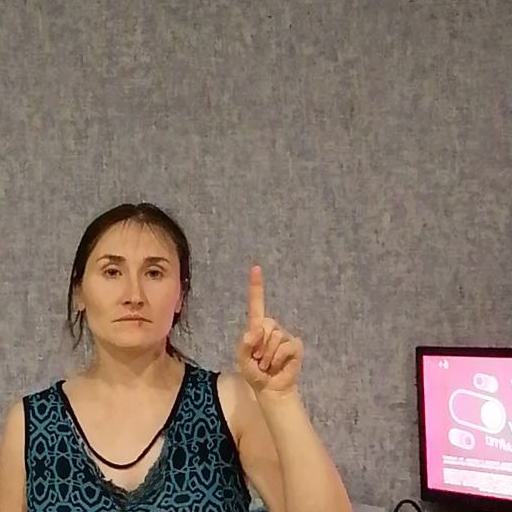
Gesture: one